John Sowerby (botanist)

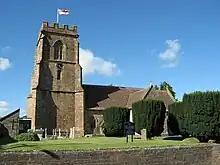
The Church of St James, Preston Plucknett

In 1860, John and his friend Preston went to the Alps during the summer holidays to study plants. He became fascinated by the area and returned there year after year.